Cloudcraft Dickson Primary

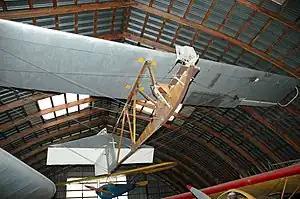
A replica, built in 1969, displayed at Old Rhinebeck

The Cloudcraft Dickson Primary was a single-seat primary glider designed in the United Kingdom in 1930 to be constructed from plans. Many glider clubs in the UK and the British Empire flew them in the 1930s.